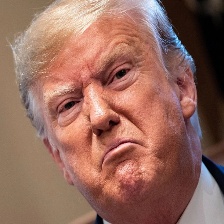
Species: LOONEY BIRDS
Scientific name: LUNATICUS AMERICONIS